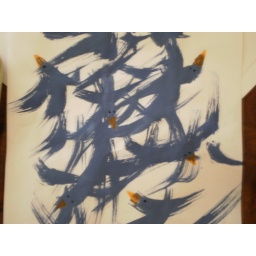
was mucking around with water paint just randomly making strokes and than turned them into birds